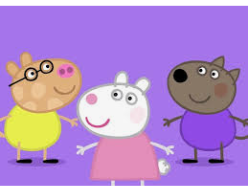
Portrait style: Cartoon Portrait